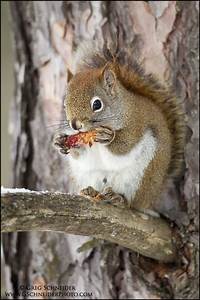
Label: scoiattolo